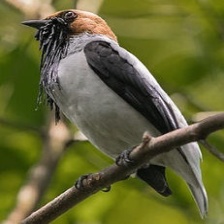
Species: BEARDED BELLBIRD
Scientific name: PROCNIAS AVERANO